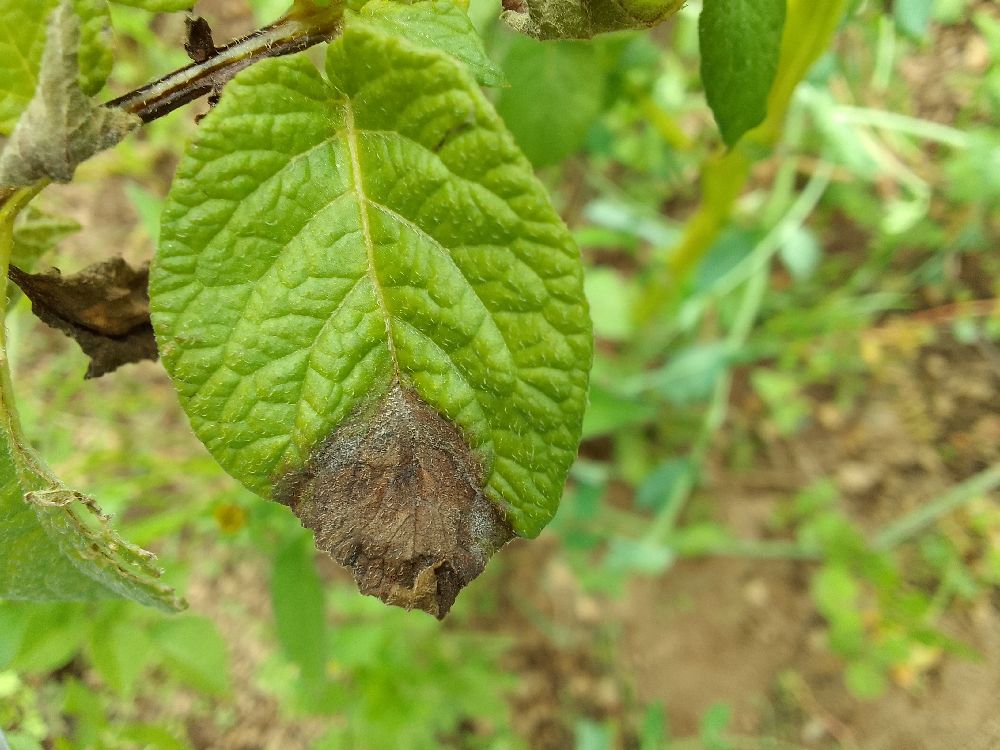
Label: Late blight